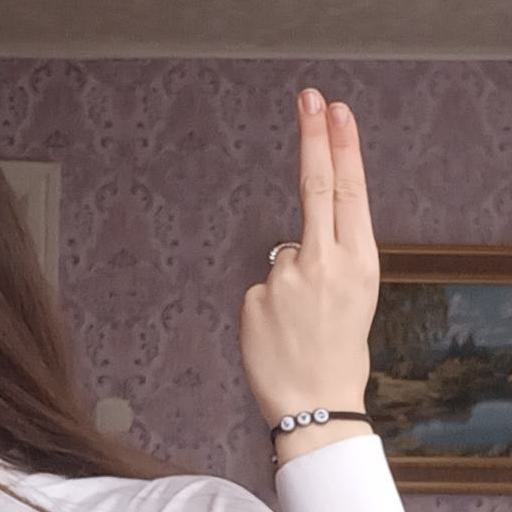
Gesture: two_up_inverted